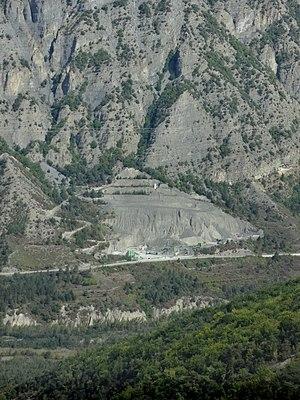
Remollon est une commune française située dans le département des Hautes-Alpes en région Provence-Alpes-Côte d'Azur.